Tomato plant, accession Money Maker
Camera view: tilt-top (135 deg); turntable rotation: 300 degrees
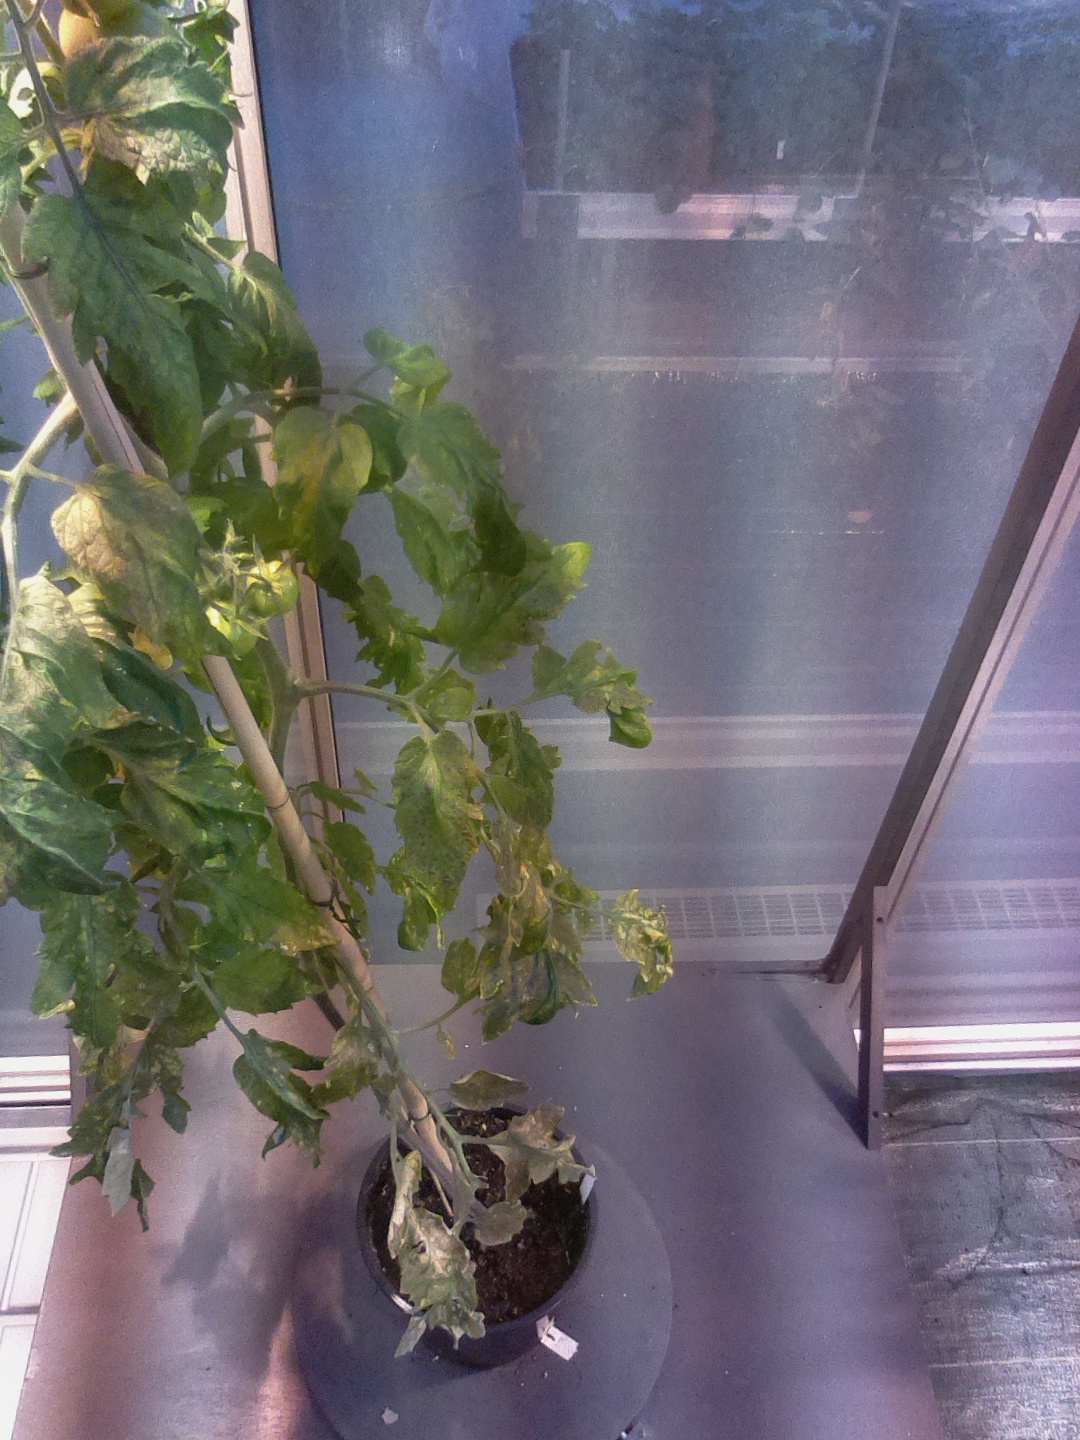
BBCH growth stage 72: 20%-30% of final fruit size